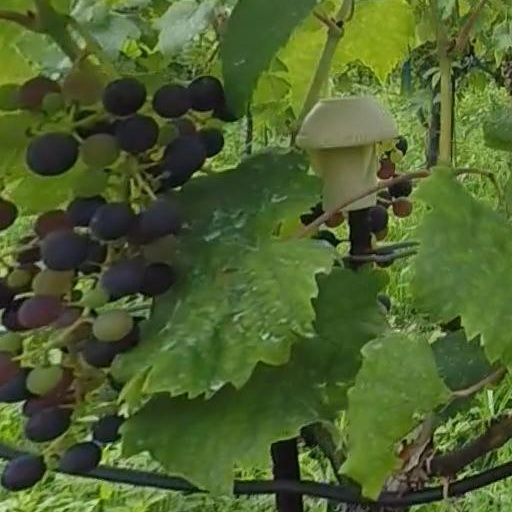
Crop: grape